Paul Tuttle

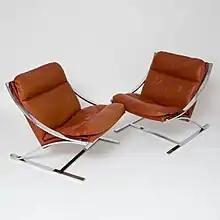
The "Z" chair, originally known as the "Rocket Launcher" for which Paul Tuttle won the Carson Pirie Scott Young Designer Award.

Tuttle started out working in the studio of designer Alvin Lustig in Los Angeles. He soon received the Frank Lloyd Wright Taliesin West Fellowship, an apprenticeship program with mentorship from Wright himself. Tuttle moved to Taliesin West in Scottsdale, Arizona, and impressed Wright during his short stay of four months. Tuttle then moved back to Los Angeles and worked on furniture building by himself awhile, before serving as an apprentice to architecture firms Welton Becket & Associates and Thornton Ladd & Associates. As an apprentice, Tuttle worked on interior design. In 1956, Tuttle moved to Santa Barbara where he met Hans Grether, owner of the Swiss pharmaceutical company Doestch, Grether & Cie. Grether hired Tuttle as a design consultant shortly thereafter.